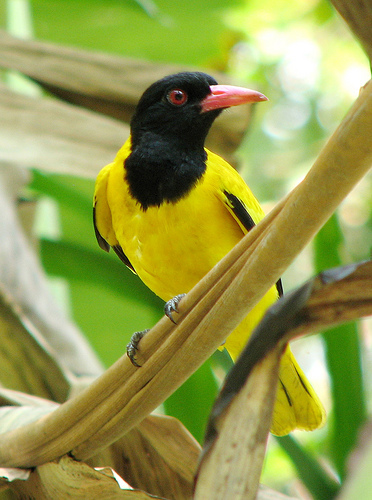
a yellow bird with a black head, orange eyes and an orange bill.
a small orange bodied bird with a black head and a yellow beak.
average size bird with a black head , red eyes,red sharp bil, bright yellow body , with black wingbars.
a small bird with a black head, yellow body, and a orange beak.
this bird is black and yellow in color with a pink curved beak, and black eye rings.
a bright yellow bodied colored bird with a black crown, and red eyes, and a pink bill.
this bird has wings that are yellow and has a black head
this bird has a black head with a pink bill and solid red eye.
this bird has a black crown with a yellow belly and pink bill.
this bird has bright yellow on most of his body with some black in the wings and tail and a black hood with a large slightly curved orange bill.
Species: Hooded Oriole